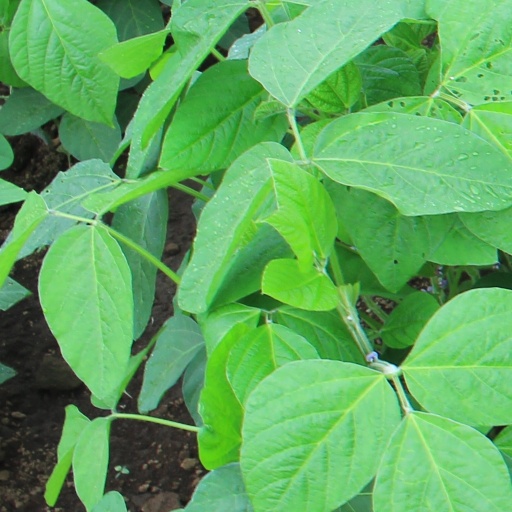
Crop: soybean